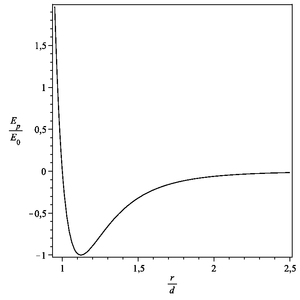
Potentiel Lennard-Jones (valeurs réduites)
Le potentiel de Lennard-Jones, qui est plus précisément une énergie potentielle, décrit l'interaction entre deux atomes au sein d'un gaz monoatomique de type gaz rare. Bien que ne faisant appel qu'à la seule distance entre deux centres il est également utilisé pour l'interaction de molécules. On peut alors l'interpréter comme potentiel moyen. Son expression en fonction de la distance r entre les deux atomes est :